Thessaloniki

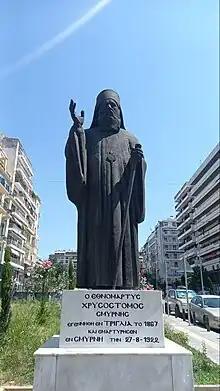
Chrysostomos of Smyrna statue, Agias Sofias Square, Thessaloniki

Other districts of the wider urban area of Thessaloniki are Ampelokipi, Eleftherio – Kordelio, Menemeni, Evosmos, Ilioupoli, Stavroupoli, Nikopoli, Neapoli, Polichni, Paeglos, Meteora, Agios Pavlos, Kalamaria, Pylaia and the Sykies.